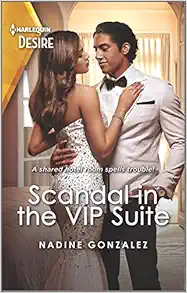
Scandal in the VIP Suite: An enemies to lovers stuck together romance (Miami Famous, 1)
Category: Books
Review Praise for Scandal in the VIP Suite "Scandal in the VIP Suite is as sultry and sexy as its Miami setting. This unique spin on the ’there’s just one room’ trope sets up a fun, romantic and redemptive story between a playboy actor and a writer on vacation. Nadine Gonzalez weaves the perfect Hollywood fairy tale that has the heroine obtaining not just the hero, but the dream and the power of her voice. I adored this book!” —Naima Simone, USA Today bestselling author“I loved this story! The setting is well described, the opulence and sunny tropical locale of Miami’s Ocean Drive and the boutique Sand Castle hotel sound inviting and luxurious…I really enjoyed how [Julian and Nina] met, how their relationship both professionally and personally progresses and how Julian is able to turn around his reputation with Nina’s advice and help…Of course, there are some bumps on the road to their happy ending, but it all ends in a very satisfying way. I’m looking forward to reading more from this author!” — Harlequin Junkie , a HJ Top Pick with 5 stars!"Sharp, witty banter with laugh-out-loud puns—Nadine Gonzalez’ Scandal in the VIP Suite is one of the most entertaining 'only one bed' stories I’ve ever had the pleasure of reading." —LaQuette, award-winning author of Lies You Tell & Bedding the Enemy “ Scandal in the VIP Suite is the kind of romance I devour in one sitting. Full of banter and sizzling chemistry--and the lush descriptions of South Beach made me feel like I was right there in sunny Miami. The chemistry between Nina and Julia is off the charts, and it had me fanning myself or laughing out loud the entire time.” —Adriana Herrera, author of Here to Stay "Miami, a villa hotel, and only one bed with a movie star??? Sigh…This book has every fantasy you want to come true. But then it tackles the real-world issue of how do you overcome your misconceptions — about yourself and others — and love someone who makes your life better than you could have dreamed. Nadine Gonzalez’s Scandal in the VIP Suite is all sun-soaked locations, swoony grand gestures, and big dreams fulfilled. I loved it from the opening page!" —Angelina M. Lopez, author of Lush Money and Hate Crush “Nadine Gonzalez serves up the hot romantic escape we all need. Whip-smart, super sexy, and so much fun!" —Karen Booth, author of Once Forbidden, Twice Tempted " Scandal in the VIP Suite has a spark to it. This has so many sweet spots, a perfect Harlequin Desire in the best contemporary setting ever." — Shaina's Musings “I always look out for the novels from this author because I love the way she captures the Miami setting and her writing style. This is one is the best romances I've read all year.” —Roxanna Elden, author of Adequate Yearly Progress " Scandal in the VIP Suite is such a luxurious feast for the senses! I truly enjoyed watching Nina and Julian’s instant attraction heat from a simmer to a rolling boil and then mature into lasting love." —Lynn Turner, author of Pas De Deux: A Dance For Two Praise for Nadine Gonzalez “ A spirited, sexy tale from a promising new author of contemporary romance.” — Kirkus Reviews on Exclusively Yours “Exclusively Yours comes alive with memorable characters, quick dialogue and an interesting story line. The sexual tension is palpable between the protagonists, a mixture of sweet and heat, but it’s the everyday interaction that will enthrall readers…Readers will become invested in Leila and Nick’s relationship and find the time spent with them to be worth it.” —RT Book Reviews on Exclusively Yours About the Author Nadine Gonzalez was born in New York City, the daughter of Haitian immigrants. Eventually, she moved to Miami, Florida, and fell in love with the people, weather, and lifestyle. She started her first novel while in law school and her modern romances reflect this vibrant city and unique mix of cultures. Nadine lives with her Cuban American husband and their beautiful son. For more visit her website: www.nadine-gonzalez.com
Features: “I loved this story! The setting is well described, the opulence and sunny tropical locale of Miami’s Ocean Drive and the boutique Sand Castle hotel sound inviting and luxurious…I’m looking forward to reading more from this author!” — | Harlequin Junkie | , a HJ Top Pick with 5 stars!Two strangers. One bed. | And a kiss as scorching as the Miami heat! | When Nina Taylor peeks into the luxury hotel suite that should have been hers, she’s caught by the room’s occupant, Julian Knight. The Hollywood bad boy quickly offers a compromise: why not share? Soon, the paparazzi is jumping to scandalous conclusions—and Julian and Nina share an incredible kiss. Good thing they’re only booked for a week…because, boy, is she in trouble! | From Harlequin Desire: | A luxurious world of bold encounters and sizzling chemistry. | Miami Famous | Book 1: | Scandal in the VIP Suite | Book 2: | What Happens in Miami...